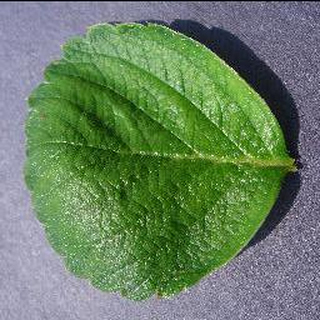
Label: healthy_strawberry